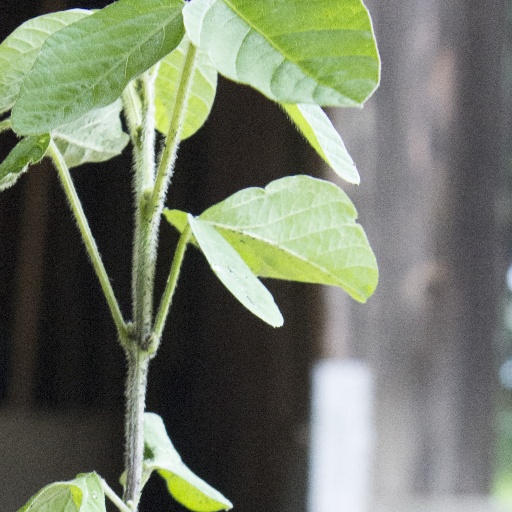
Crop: soybean